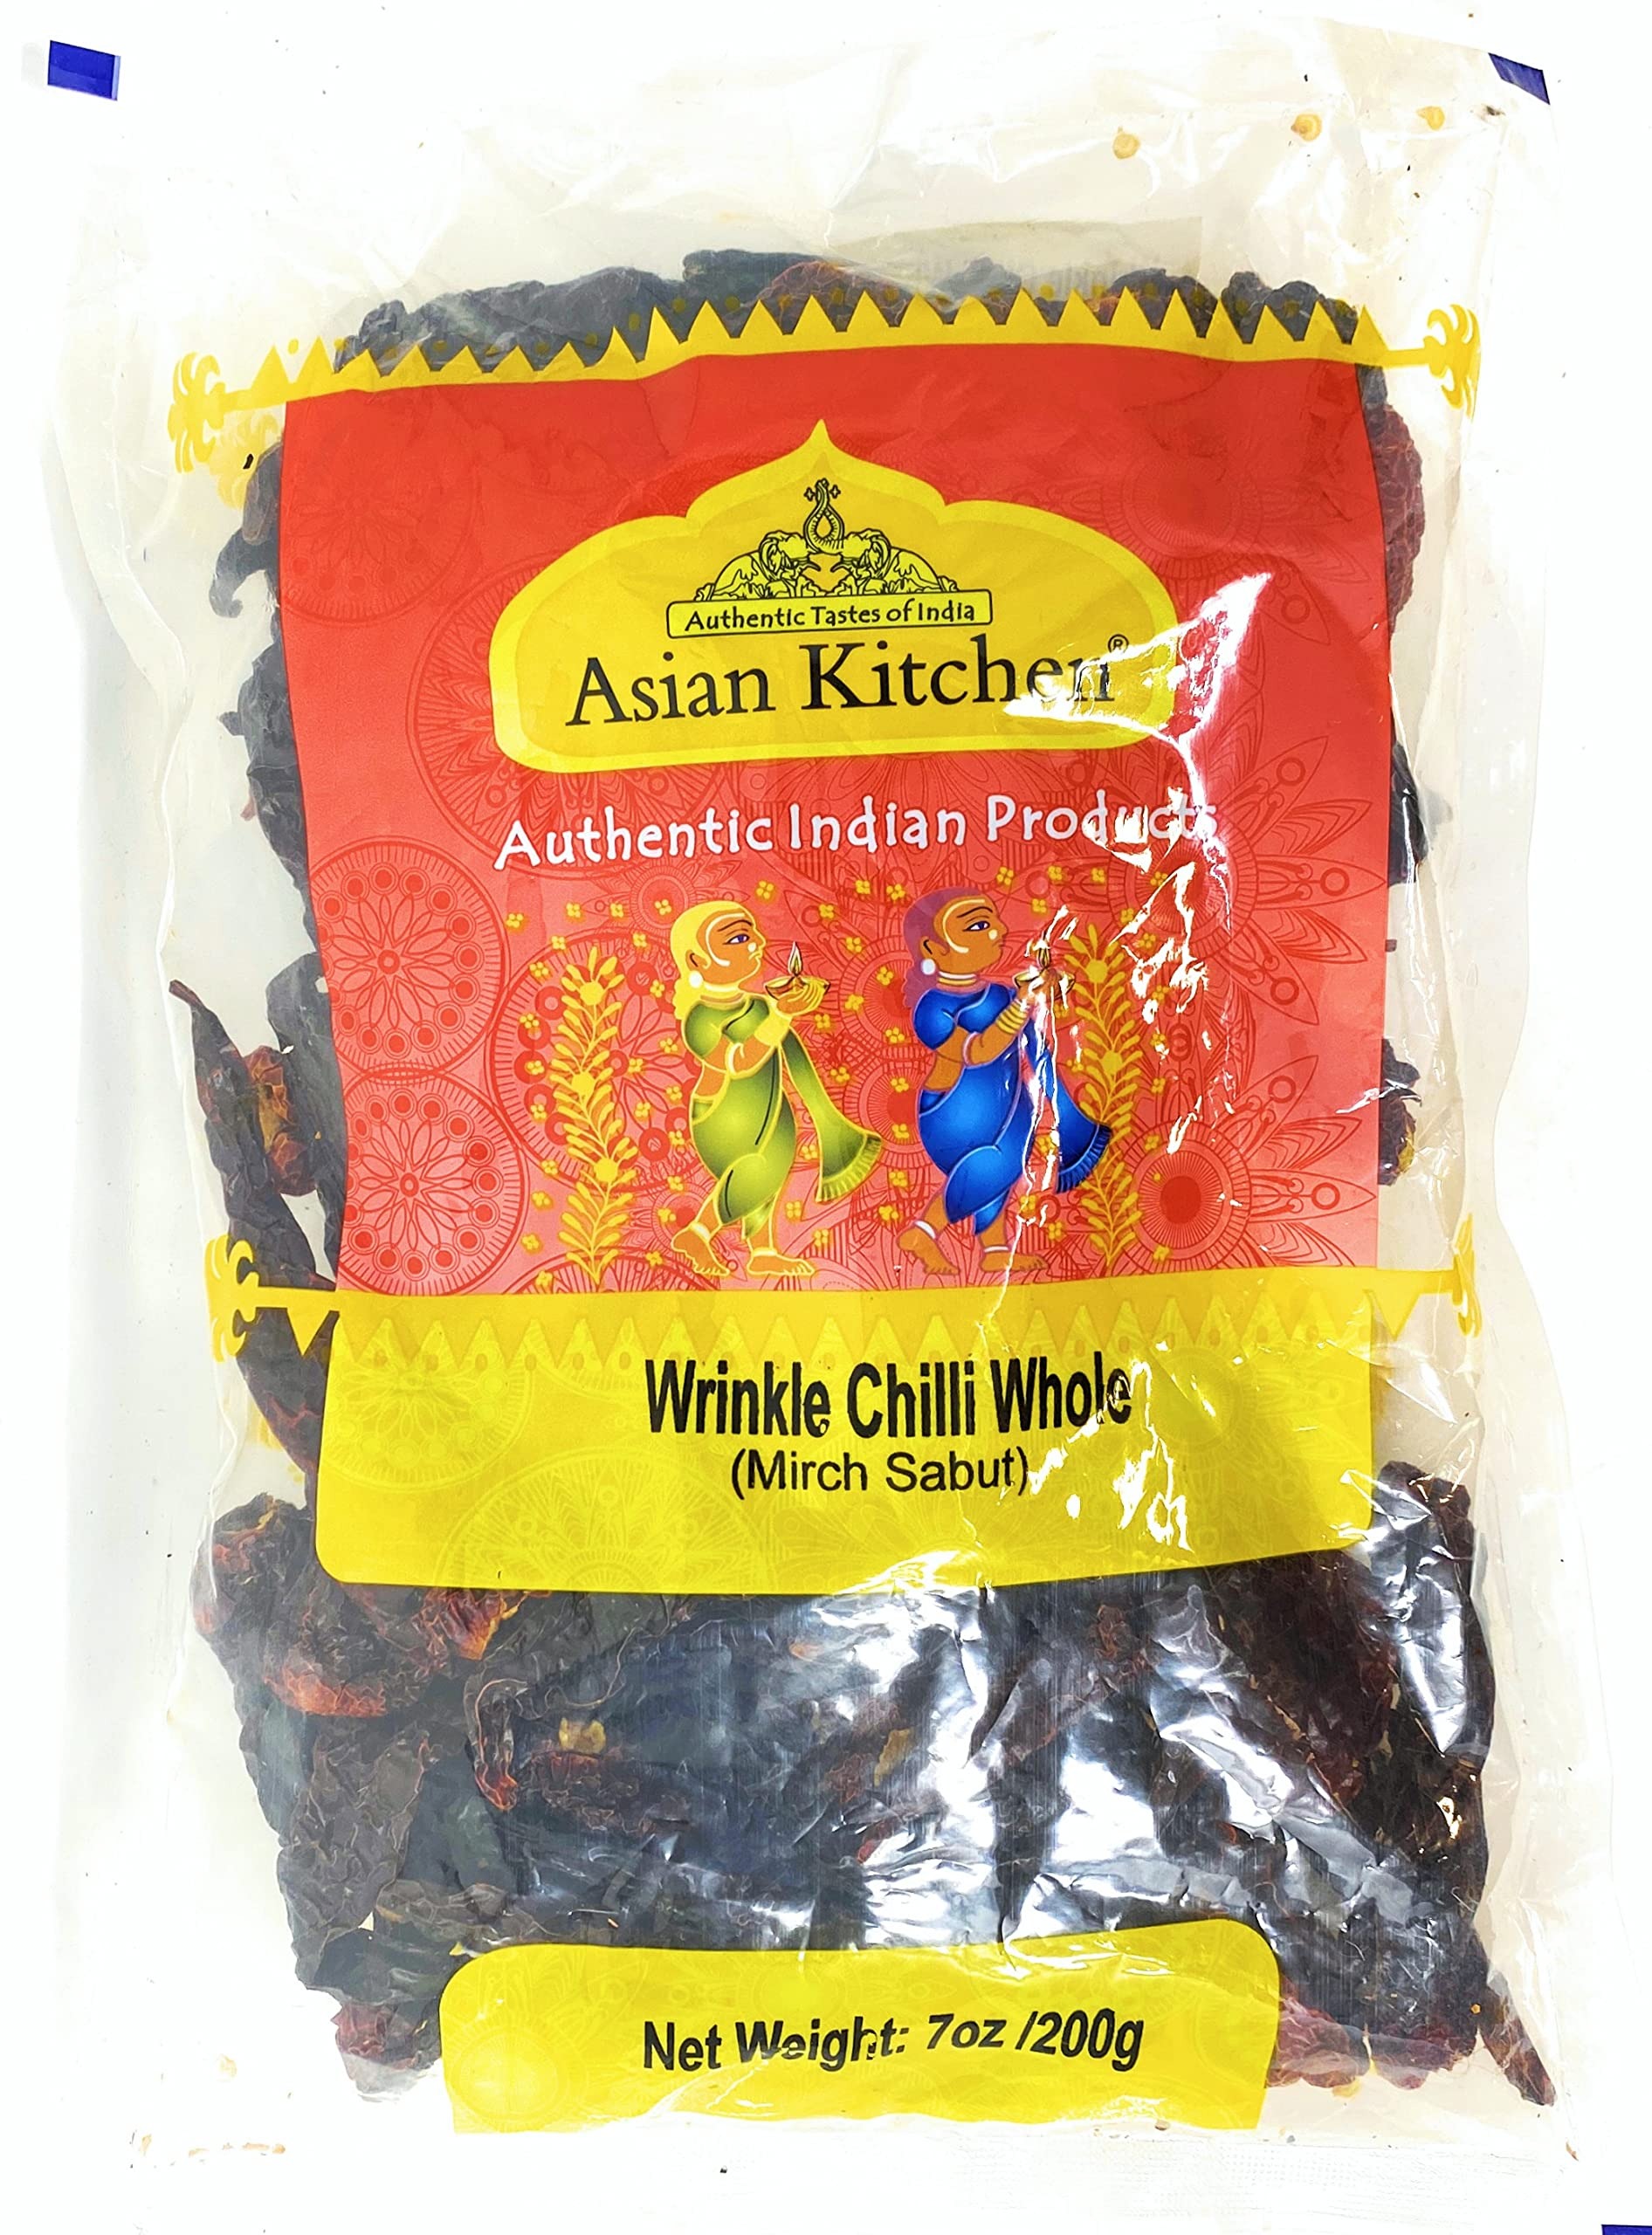
Item Name: Asian Kitchen Wrinkled Chillies Whole (Mirch Sabut) 7oz (200g) ~ All Natural | Salt-Free | Vegan | No Colors | Gluten Friendly | NON-GMO | Indian Origin
Bullet Point 1: You'll LOVE our Wrinkled Chilli Whole by Rani Brand--Here's Why:
Bullet Point 2: 🌶️100% Natural, Non-GMO, No Preservatives, Vegan, Gluten Friendly PREMIUM Gourmet Food Grade Spice.
Bullet Point 3: 🌶️Packed in a no barrier Plastic Bag, let us tell you how important that is when using high quality Indian Spices!
Bullet Point 4: 🌶️Rani is a USA based company selling spices for over 40 years, buy with confidence!
Bullet Point 5: 🌶️Net Wt. 7oz (200g) Product of India Alternate Name: (Indian) Mirch Sabut
Product Description: Though originating in Central and South America, chilies have found its way into being a major component in Indian cuisine. India is one of the largest producers of chilies in the world. Indian Chillies can rage from being mildly pungent to fiery hot depending on its classification. All chilies are measured in Scoville Units which determine the level of capsaicin in a particular chili. Asian Kitchen's Wrinkled Dry Chillies is one of the popular variety of chilli and is also known by the name of Wrinkled Chilies. It is used in various Indian cuisines and has rich deep-red color and hot Flavour.
Value: 7.0
Unit: Ounce

Price: 8.99